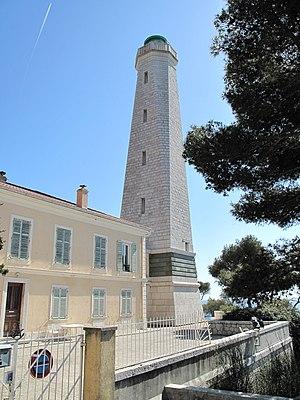
Le phare du Cap-Ferrat
La liste qui suit présente les édifices du département des Alpes-Maritimes protégés au titre des monuments historiques et répertoriés dans la base Mérimée du ministère français de la Culture, à l'exception de ceux des communes de Nice et Grasse présentés respectivement dans la liste des monuments historiques de Nice et dans la liste des monuments historiques de Grasse. Les édifices de la commune de Cannes sont également présentés dans la liste des monuments historiques de Cannes.
Le phare du cap Ferrat est situé à l'extrémité sud de la presqu'île de Cap Ferrat, commune de Saint-Jean-Cap-Ferrat. Il signale l'entrée de la rade de Villefranche.
Cette liste recense les phares et quelques-uns des feux balisant les côtes de France.